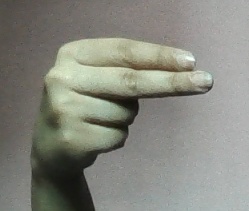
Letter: ain